After Dark (TV programme)

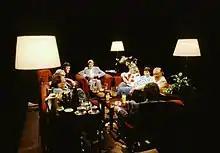
"Money", 13 August 1988

From late April in 1987, Channel 4 screened a "Nighttime" strand, a mixture of films and discussion programmes that ran until 3am on Thursdays, Fridays and Saturdays. Channel 4 launched "After Dark" in an open-ended format broadcast on Friday nights (later Saturday nights), as an original piece of programming that would be inexpensive to produce. There was no 'chair', simply a 'host', and the discussion took place around a coffee table in a darkened studio. Due to its late-night scheduling the series was dubbed "After Closing Time" by the BBC1 comedy series "Alas Smith and Jones".